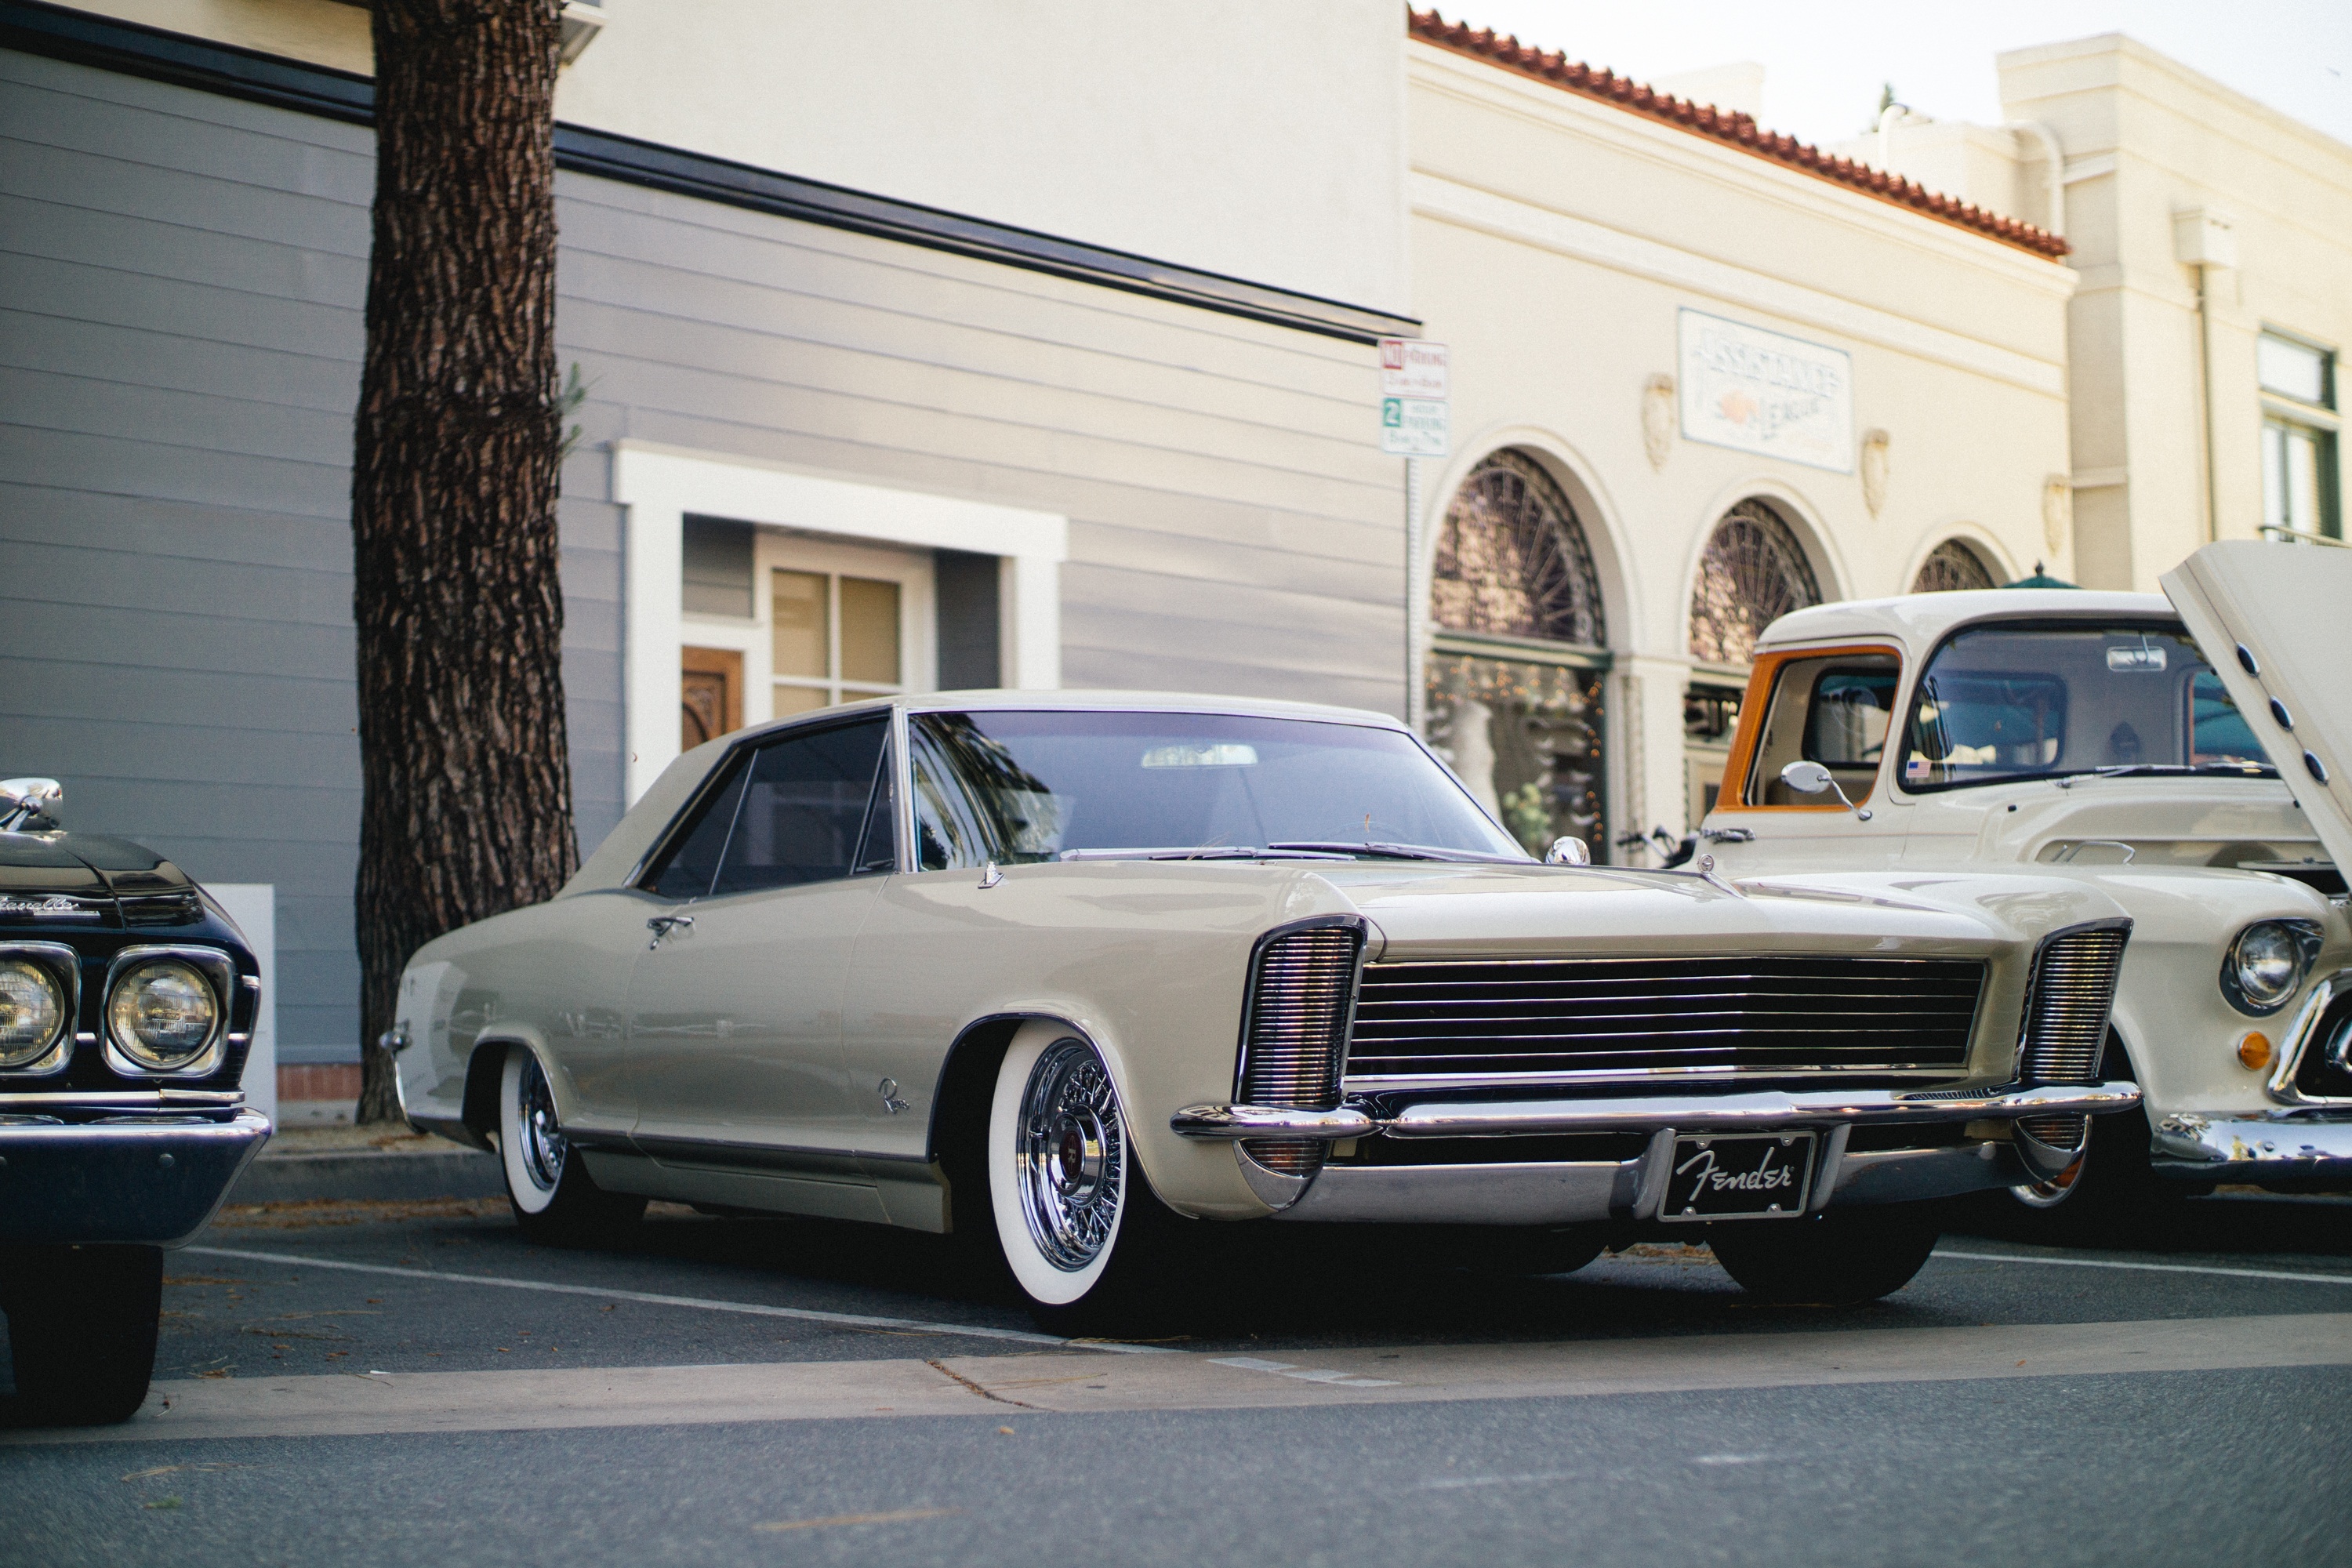
car, vintage, retro, vehicle, motor vehicle, parked car, sedan, classic, convertible, antique car, land vehicle, automobile make, automotive exterior, automotive design, luxury vehicle, full size car